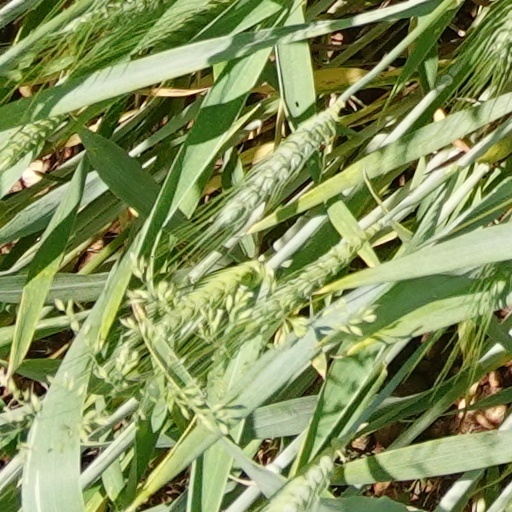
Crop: wheat